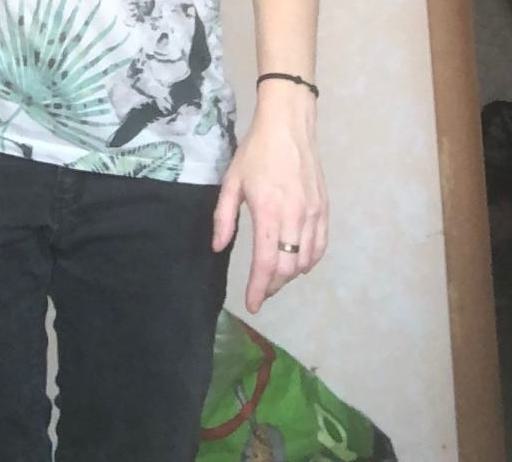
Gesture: no_gesture